Robocon India

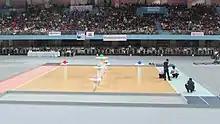
Robocon India 2017

The Robocon India 2017 took place in the Shri Shiv Chhatrapati Krida Sankul, Pune on 2–4 March 2017. The contest theme has been declared as "Asobi: The Landing Disc”. College of Engineering, Pune won the competition. Maharashtra Institute of Technology, Pune, was the first runner-up.